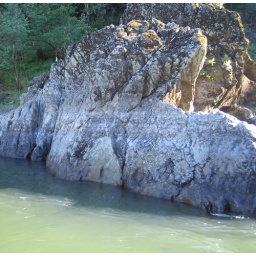
neat rock formation -- light and shadow in the hellgate canyon area of the rogue river, southern oregon